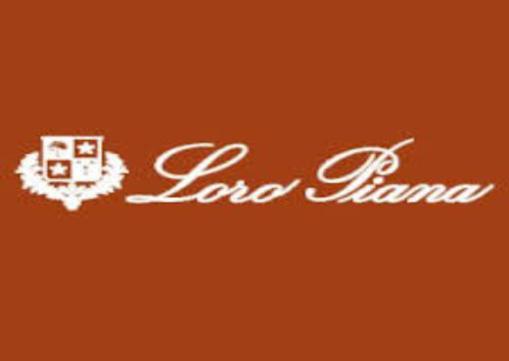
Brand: loro piana
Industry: Clothes